Studio (TV channel)

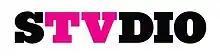
Original logo, used from 1 April 2010 until 1 March 2012

The channel launched in April 2010 as STVDIO, and was owned and operated by SBS Subscription TV, a subsidiary of free-to-air broadcaster Special Broadcasting Service.